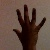
The image shows a hand gesture representing the number 5 in Indian Sign Language.